Berkeley Forum

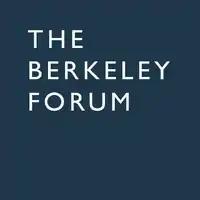
The logo of the Berkeley Forum

The Berkeley Forum, referred to simply as the Forum, is a prominent, non-partisan student organization at the University of California, Berkeley. Founded in 2012, the Forum hosts debates, panels, and talks with distinguished speakers on various topics; it is modeled after similar organizations at other prestigious universities, like the Oxford Union, Cambridge Union, and Yale Political Union.